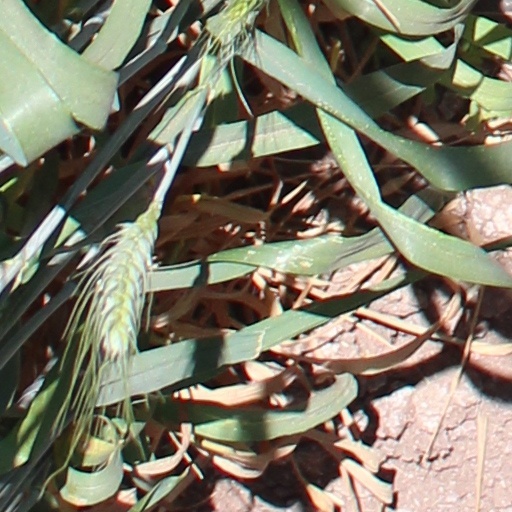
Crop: wheat